Amrita Hospital, Faridabad

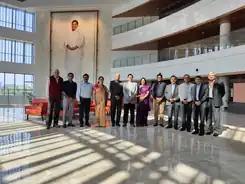
Amrita Hospital, faridabad

The hospital is spread over 130 acres with a built up area of 3.6 million square feet. It has nursing colleges and college for Allied Health Sciences and has a seven-story research block and eight centres of excellence. The price of construction was estimated to be 60 billion rupees.